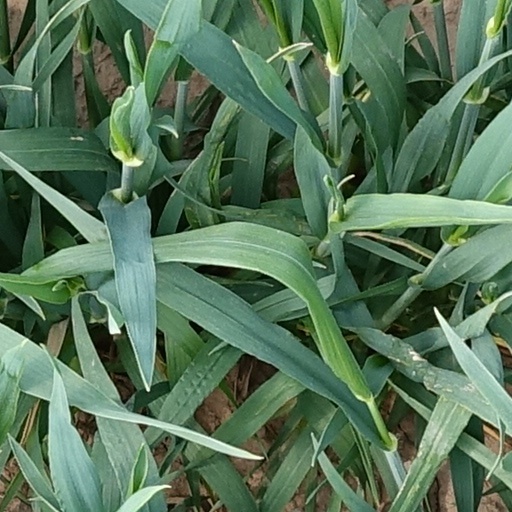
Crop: wheat